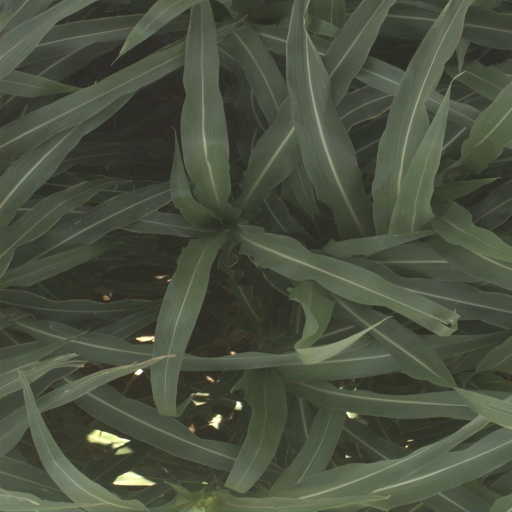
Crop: sorghum